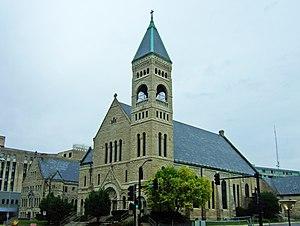
La cathédrale Saint-Ambroise est un sanctuaire catholique de la ville de Des Moines, dans l'État américain de l'Iowa. Elle est dédiée à saint Ambroise, Docteur de l'Église.
Le diocèse de Des Moines est un territoire ecclésiastique de l'Église catholique romaine aux États-Unis, suffragant de l'archidiocèse de Dubuque, dans l'État de l'Iowa.